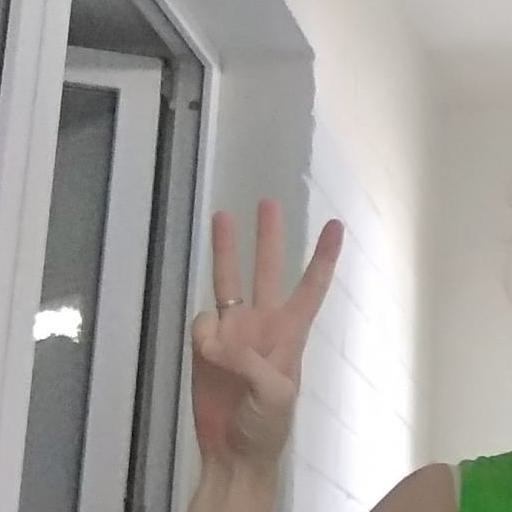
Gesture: three